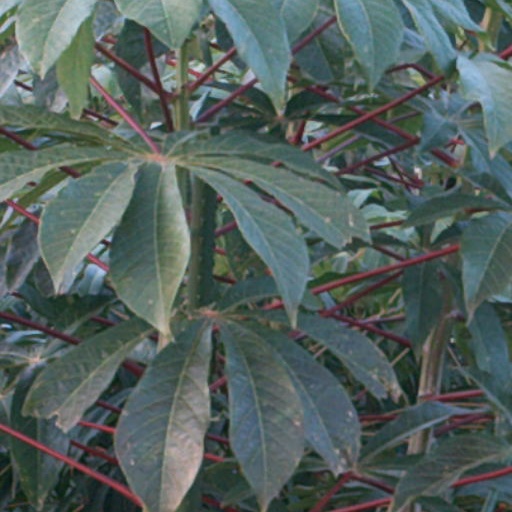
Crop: cassava